Algeria national football team

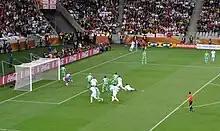
Algeria vs England in the 2010 FIFA World Cup

In 1990, Algeria hosted the 1990 Africa Cup of Nations for the first time and were strongly considered to win the competition. drawn in Group A, the Algerians started the tournament by beating Nigeria 5–1, with doubles by Djamel Menad and Rabah Madjer and a goal by Djamel Amani. After a great start with a convincing victory against the Nigerians, they then beat Ivory Coast 3–0, with goals by Djamel Menad, Tahar Chérif El-Ouazzani, and Chérif Oudjani. The last game of the group, Algeria beat Egypt 2–0, with goals by Djamel Amani and Moussa Saïb. After a perfect start with three wins in as many games, Algeria beat Senegal 2–1 in the semi-finals after Djamel Menad and Djamel Amani scored in front of 85,000 fans in the Stade du 5 Juillet to reach the final for the second time in history. In the final against Nigeria, in front of 105,302 fans in the same stadium, Chérif Oudjani, in the 38th minute, enabled Algeria to win the African Cup of Nations for the first time. Djamel Menad was crowned top scorer of the competition with four goals.